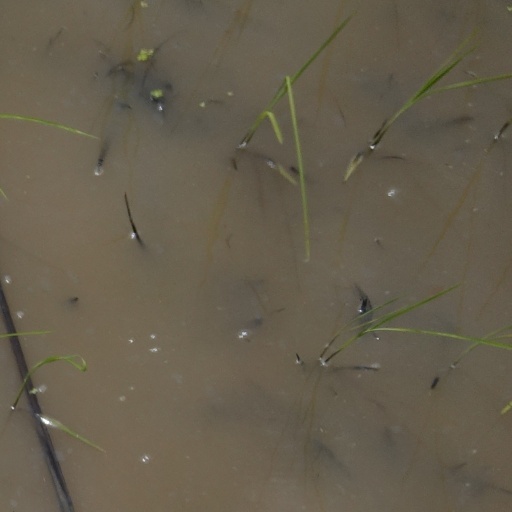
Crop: rice